House of Zúñiga

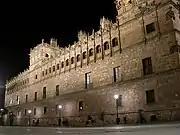
Palace of Monterrey in Salamanca

Charles I of Spain and V of the Holy Roman Empire, Duke of Burgundy and the Sovereign Head of the Order of the Golden Fleece, invested with habit and collar of the order the following members of the House of Zuniga: